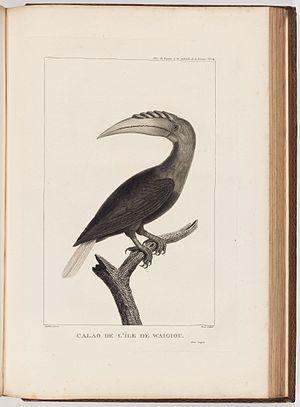
Waigeo est située dans l'océan Pacifique Sud. Elle est la plus grande des îles Raja Ampat et appartient à la province indonésienne de Papouasie occidentale en Nouvelle-Guinée.